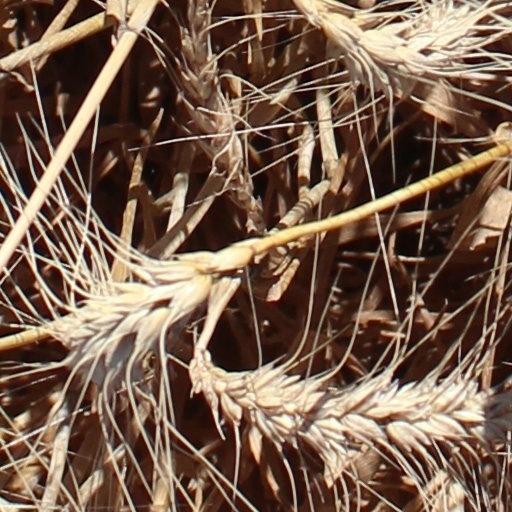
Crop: wheat